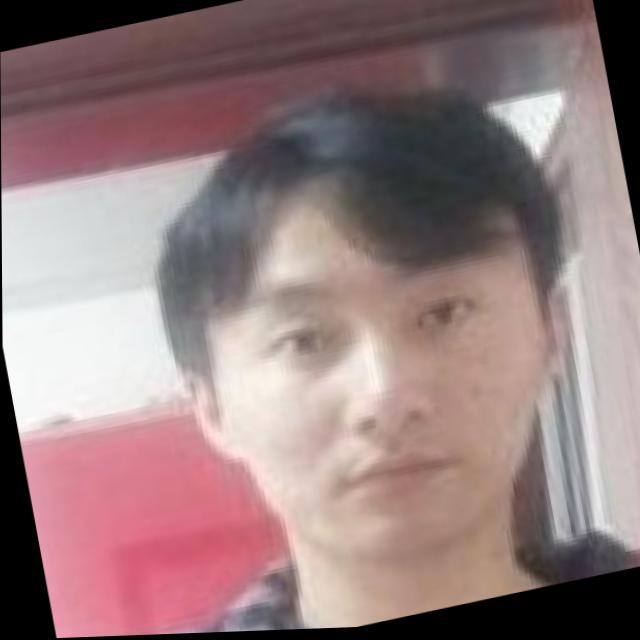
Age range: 21-44